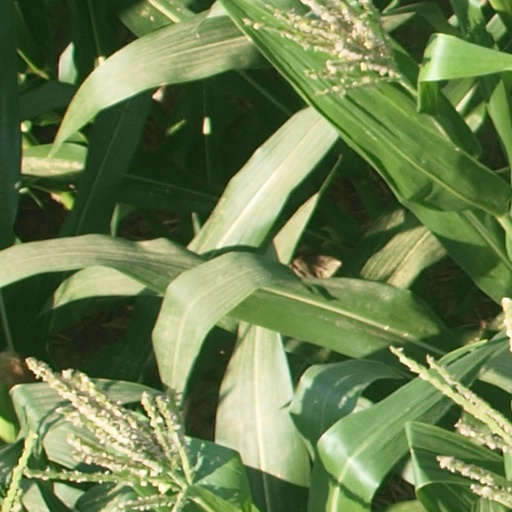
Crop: maize; corn